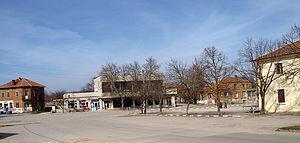
La commune de Elkhovo est située dans le sud-est de la Bulgarie.